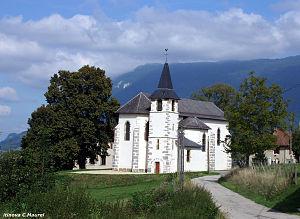
Saint-Pierre-d'Alvey est une commune française située dans le département de la Savoie, en région Auvergne-Rhône-Alpes.